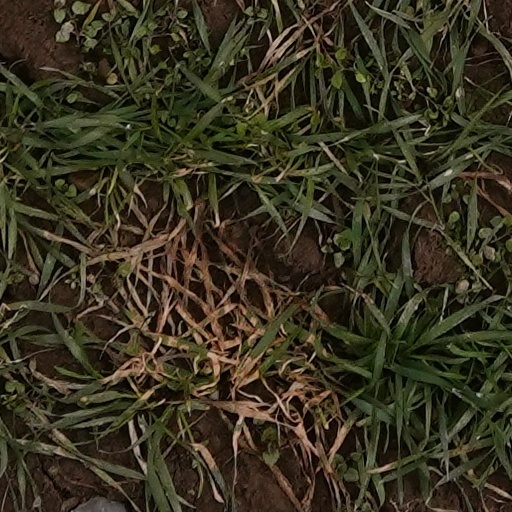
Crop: wheat